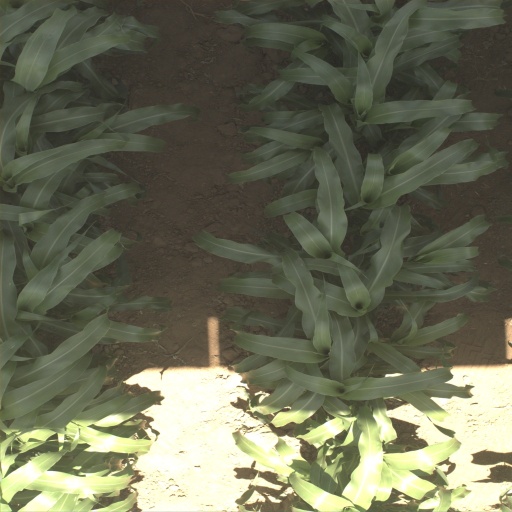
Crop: sorghum